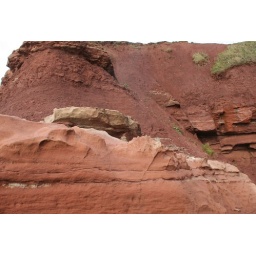
Erosion of white rock above the sandstone at Orcombe Point